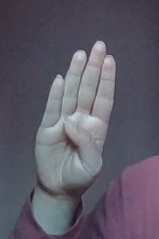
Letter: kaaf